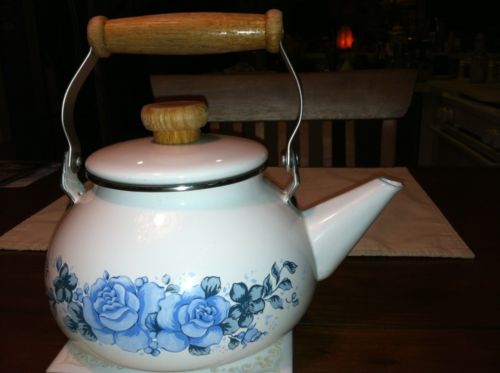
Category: kettle